Kitsap Bank

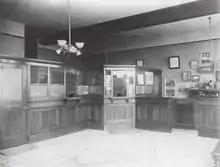
The interior of the original location of Kitsap County Bank pictured in 1909.

Founded in Port Orchard in 1908 by Jacob Furth, George Miller, Peter Nordby, and John Yakey, Kitsap Bank was originally known as Kitsap County Bank. Frank Langer purchased the bank in 1922, serving as its president until his death in 1952. After Langer's death his widow, Hannah Langer (née Norum), was solicited to sell the bank by several larger, Seattle-based institutions but ultimately spurned their offers. Hannah Langer, the daughter of a director of the First National Bank of Poulsbo, became the first female president of a bank in the western United States, heading Kitsap County Bank until 1972 as president, and continuing as chairperson of the board of directors until 1985. By 1977 the bank's assets had grown to $47 million and it owned four retail locations.